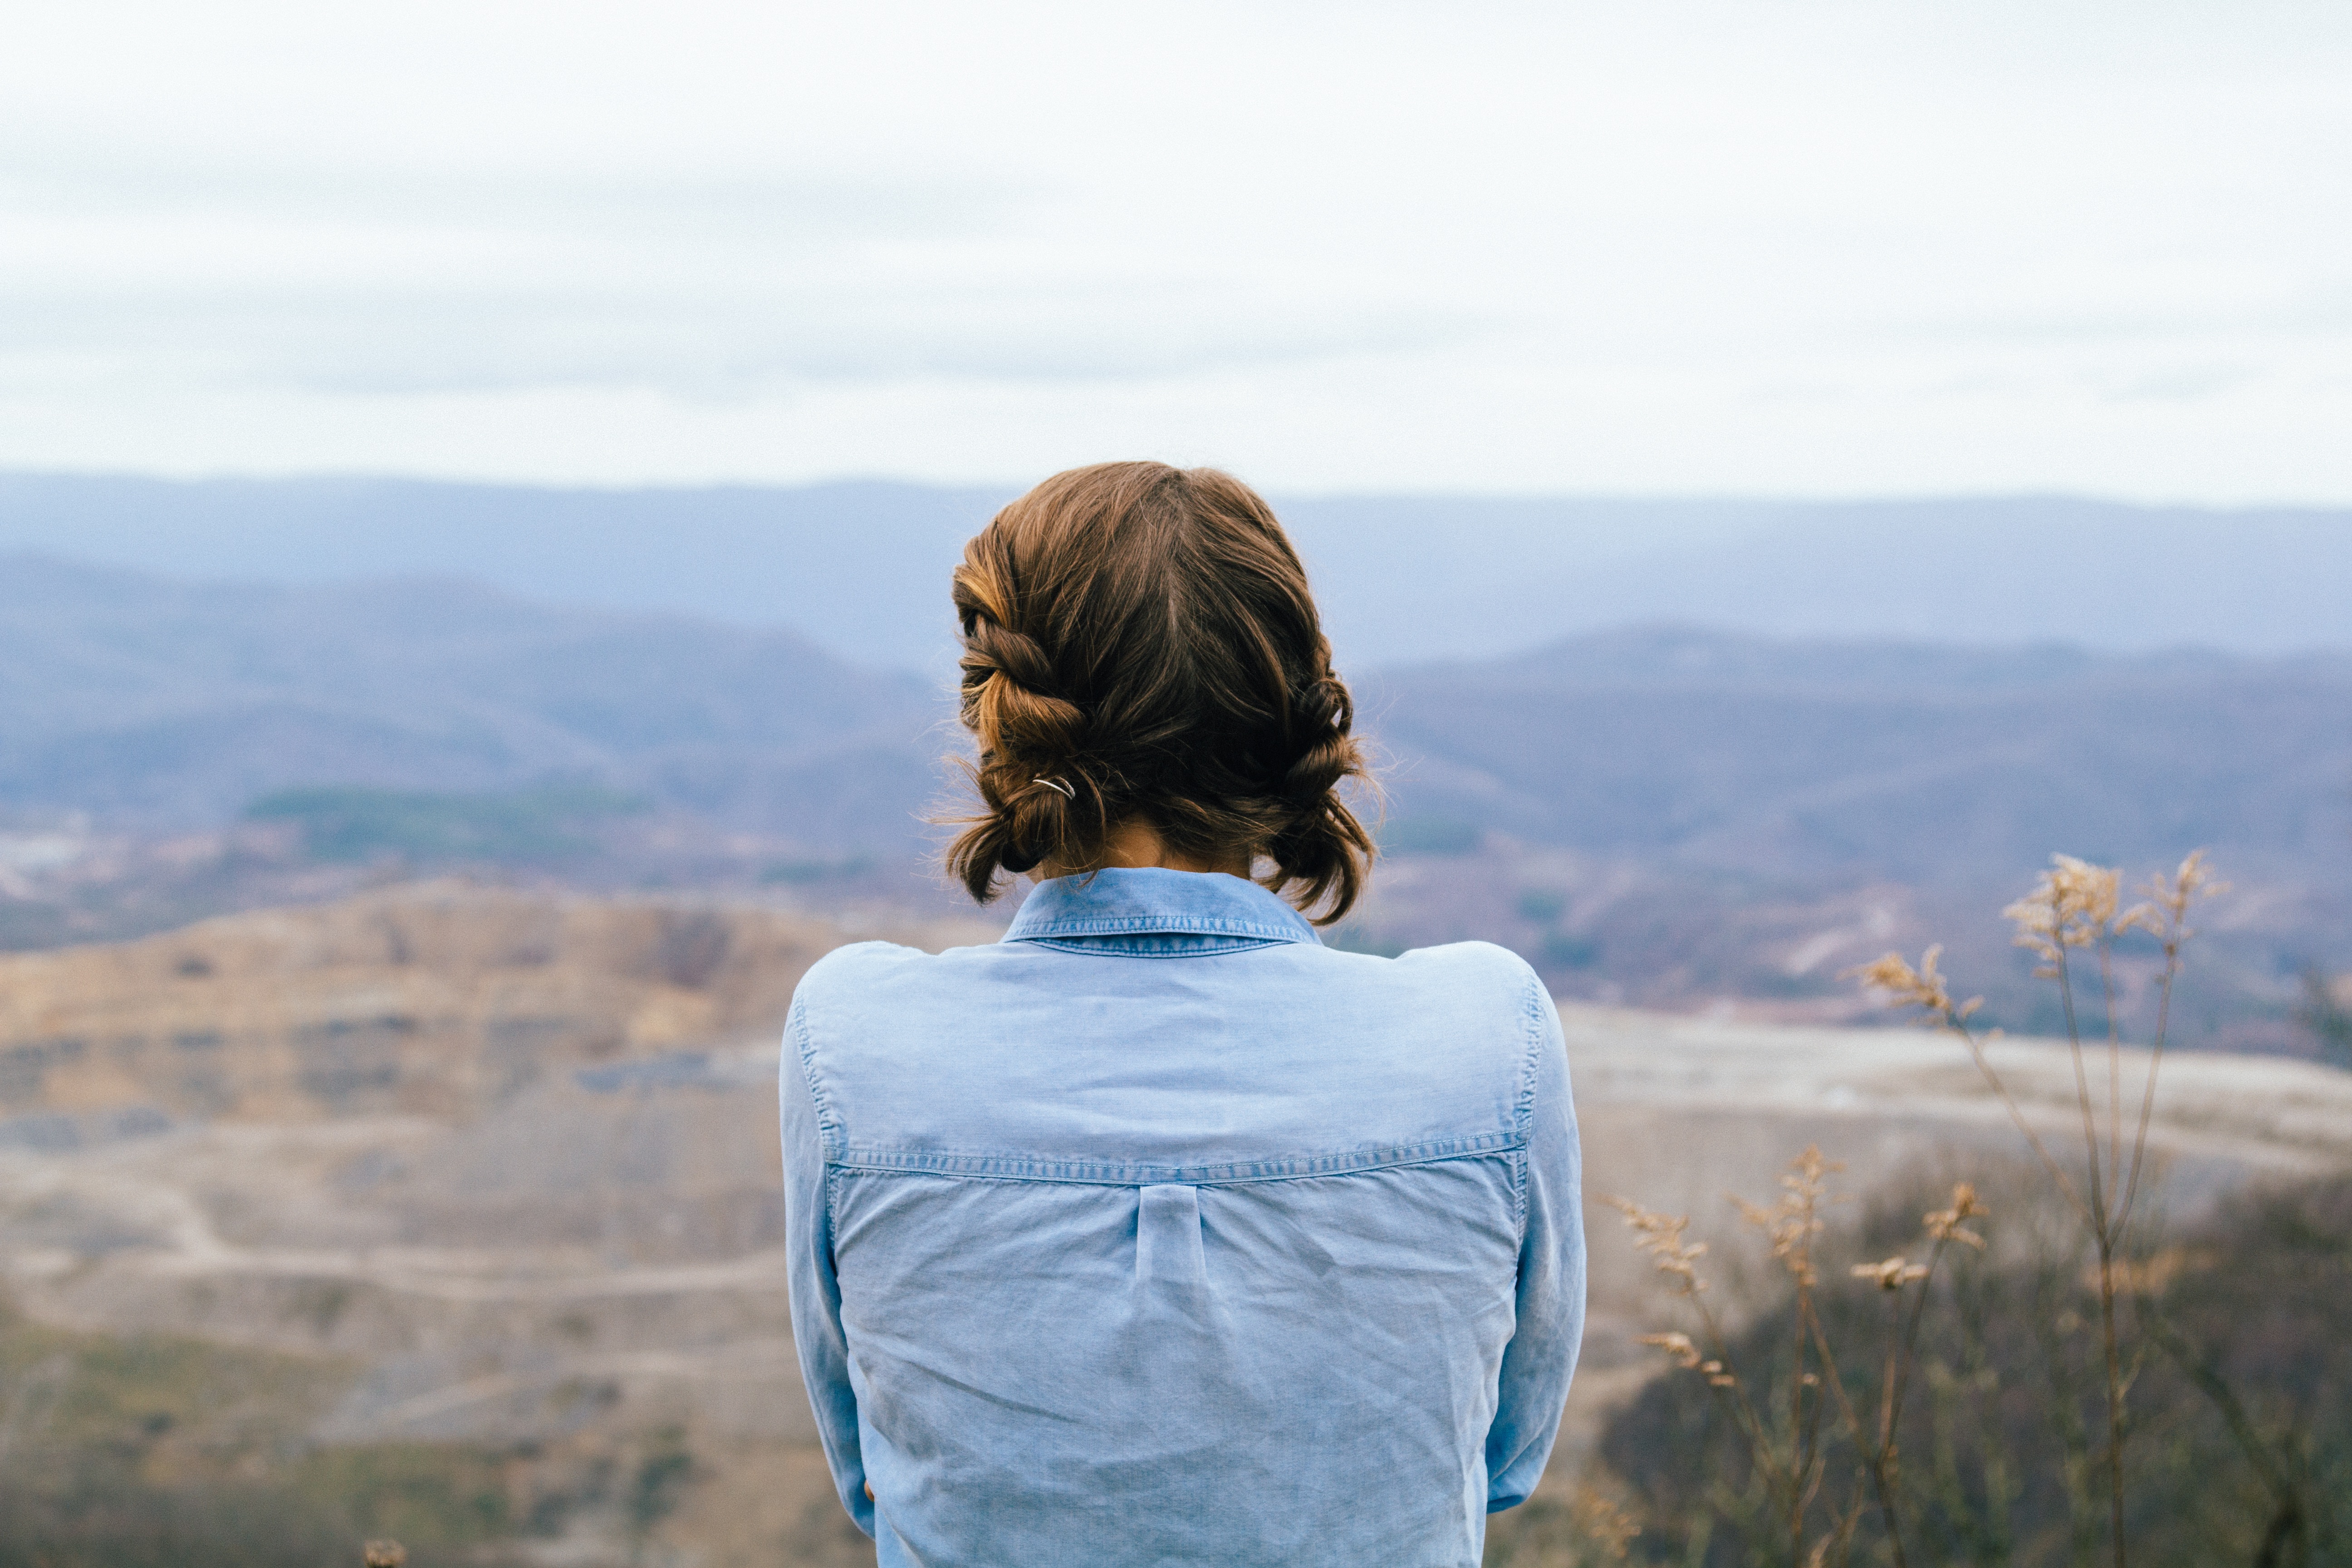
mountain, photography, sunlight, morning, vacation, blue